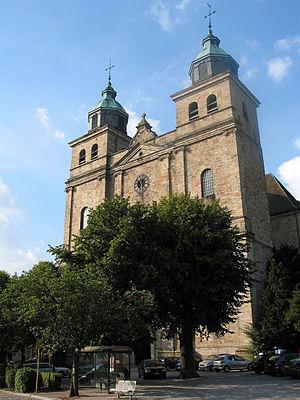
Malmedy (Belgique), la cathédrale Saints Pierre, Paul et Quirin (1775).
Cette page regroupe l'ensemble du patrimoine immobilier classé de la ville belge de Malmedy.